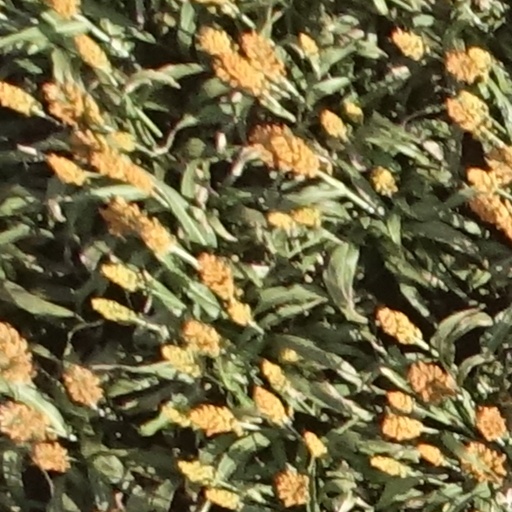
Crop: sorghum